Ilustrado

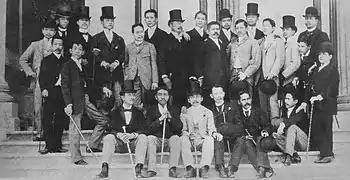
"Ilustrados" in Madrid, c.1890; Standing clockwise from left: Vicente Francisco, Cajigas, José Abreu, Mariano Abella, Dominador Gómez, Francisco Tongio Liongson, Flaviano Cordecruz, a Tuazon from Malabon, Alejandro Yance de Lara, Lauro Dimayuga, Marcelo H. del Pilar, Gregorio Aguilera, José Rizal, José Alejandrino, Baldomero Roxas, Moises Salvador, Modesto Reyes, Gaudencio Juanengo, Pablo Rianzares Bautista; Seated from left: Dr. Santamaria, Candido Morada, Damaso Ponce, Ariston Bautista, Pedro Serrano Lactao, and Teodoro Sandiko

The Ilustrados ("erudite", "learned" or "enlightened ones") constituted the Filipino intelligentsia (educated class) during the Spanish colonial period in the late 19th century. Elsewhere in New Spain (of which the Philippines were part), the term "gente de razón" carried a similar meaning.